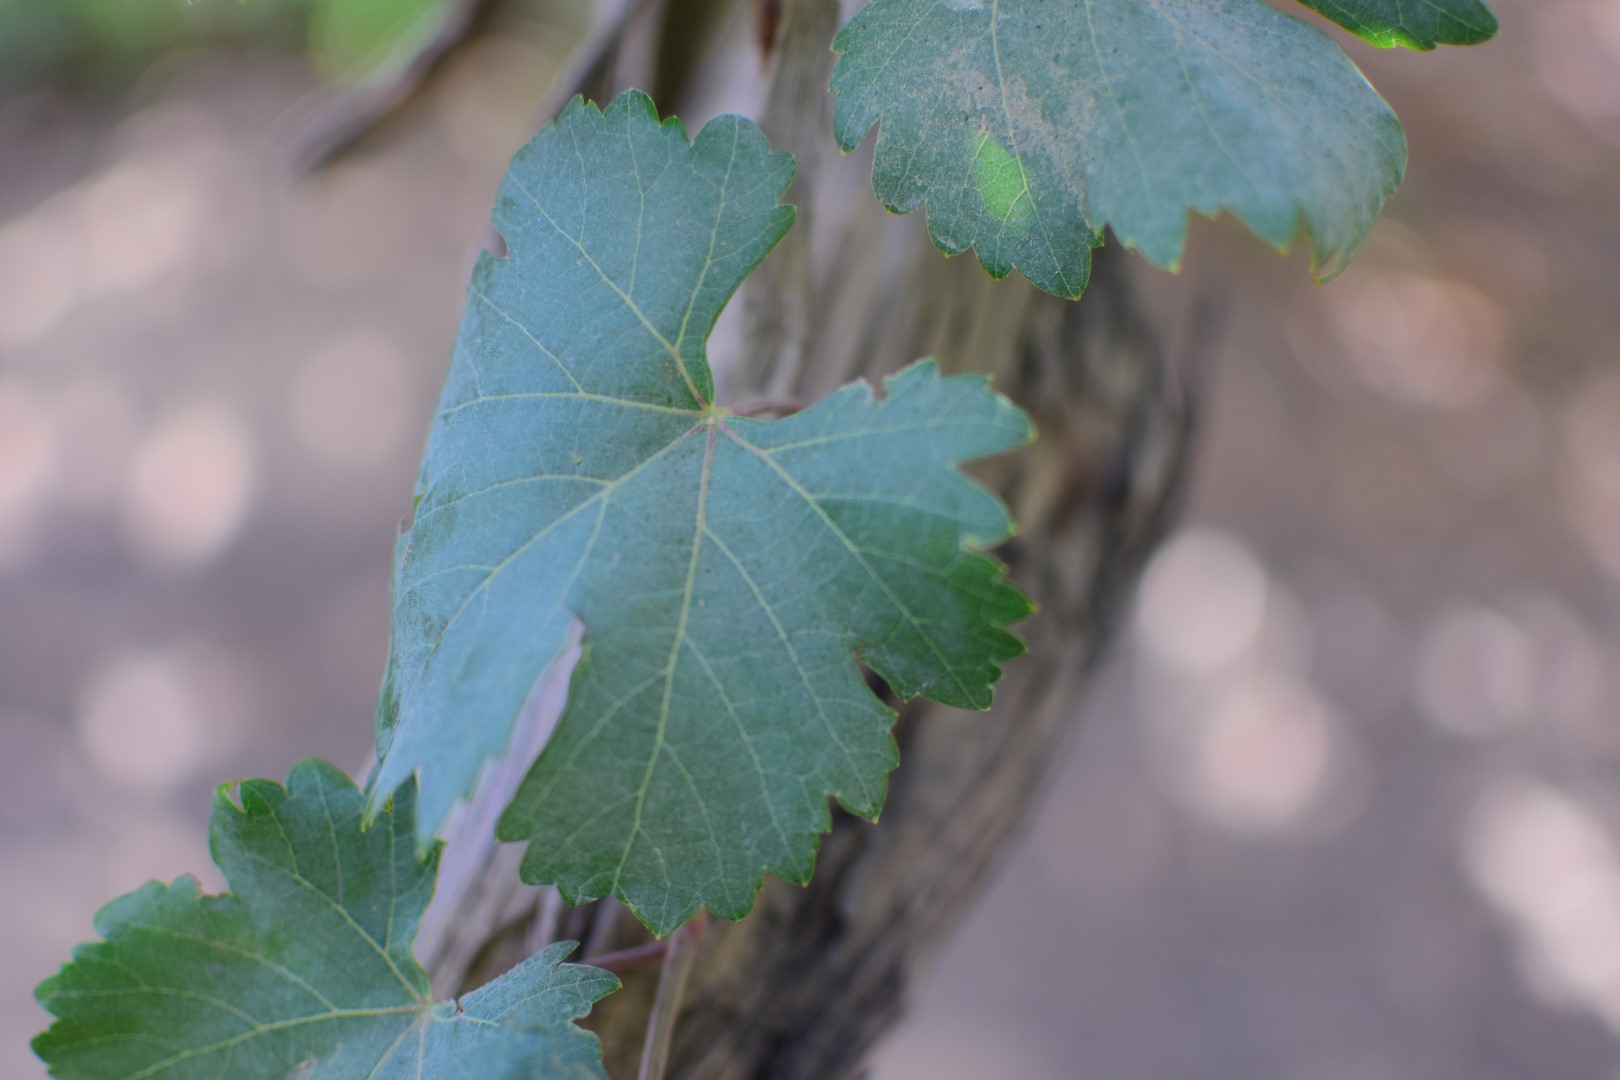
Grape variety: Shdah